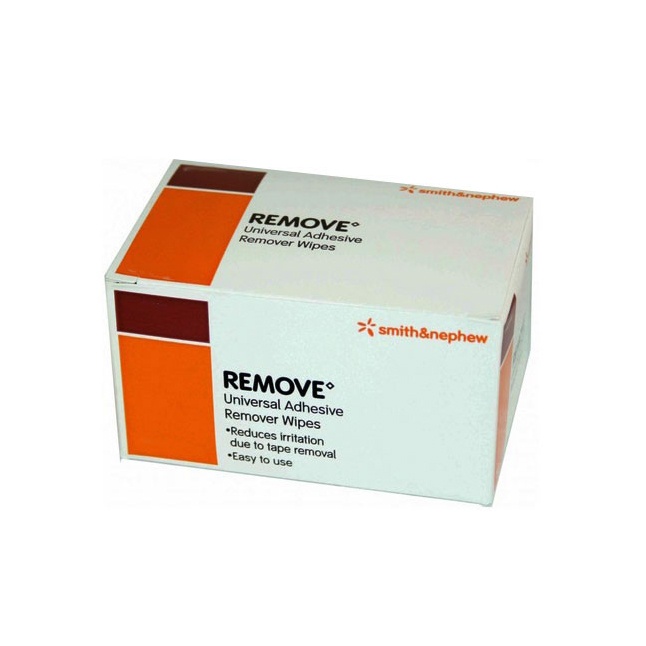
REMOVE l ADHESIVE REMOVER WIPE 50/BX
Brand: Cardinal Health
Item No. SN403120 Minimize trauma caused by adhesive removal. Remove adhesive residue from skin. Solvent Formulated. Acrylic, rubber and hydrocolloid based. Pleasantly scented. Latex-Free. Box of 50
Category: Business & Industrial > Medical > Medical Supplies > Ostomy Supplies > Adhesive Removers